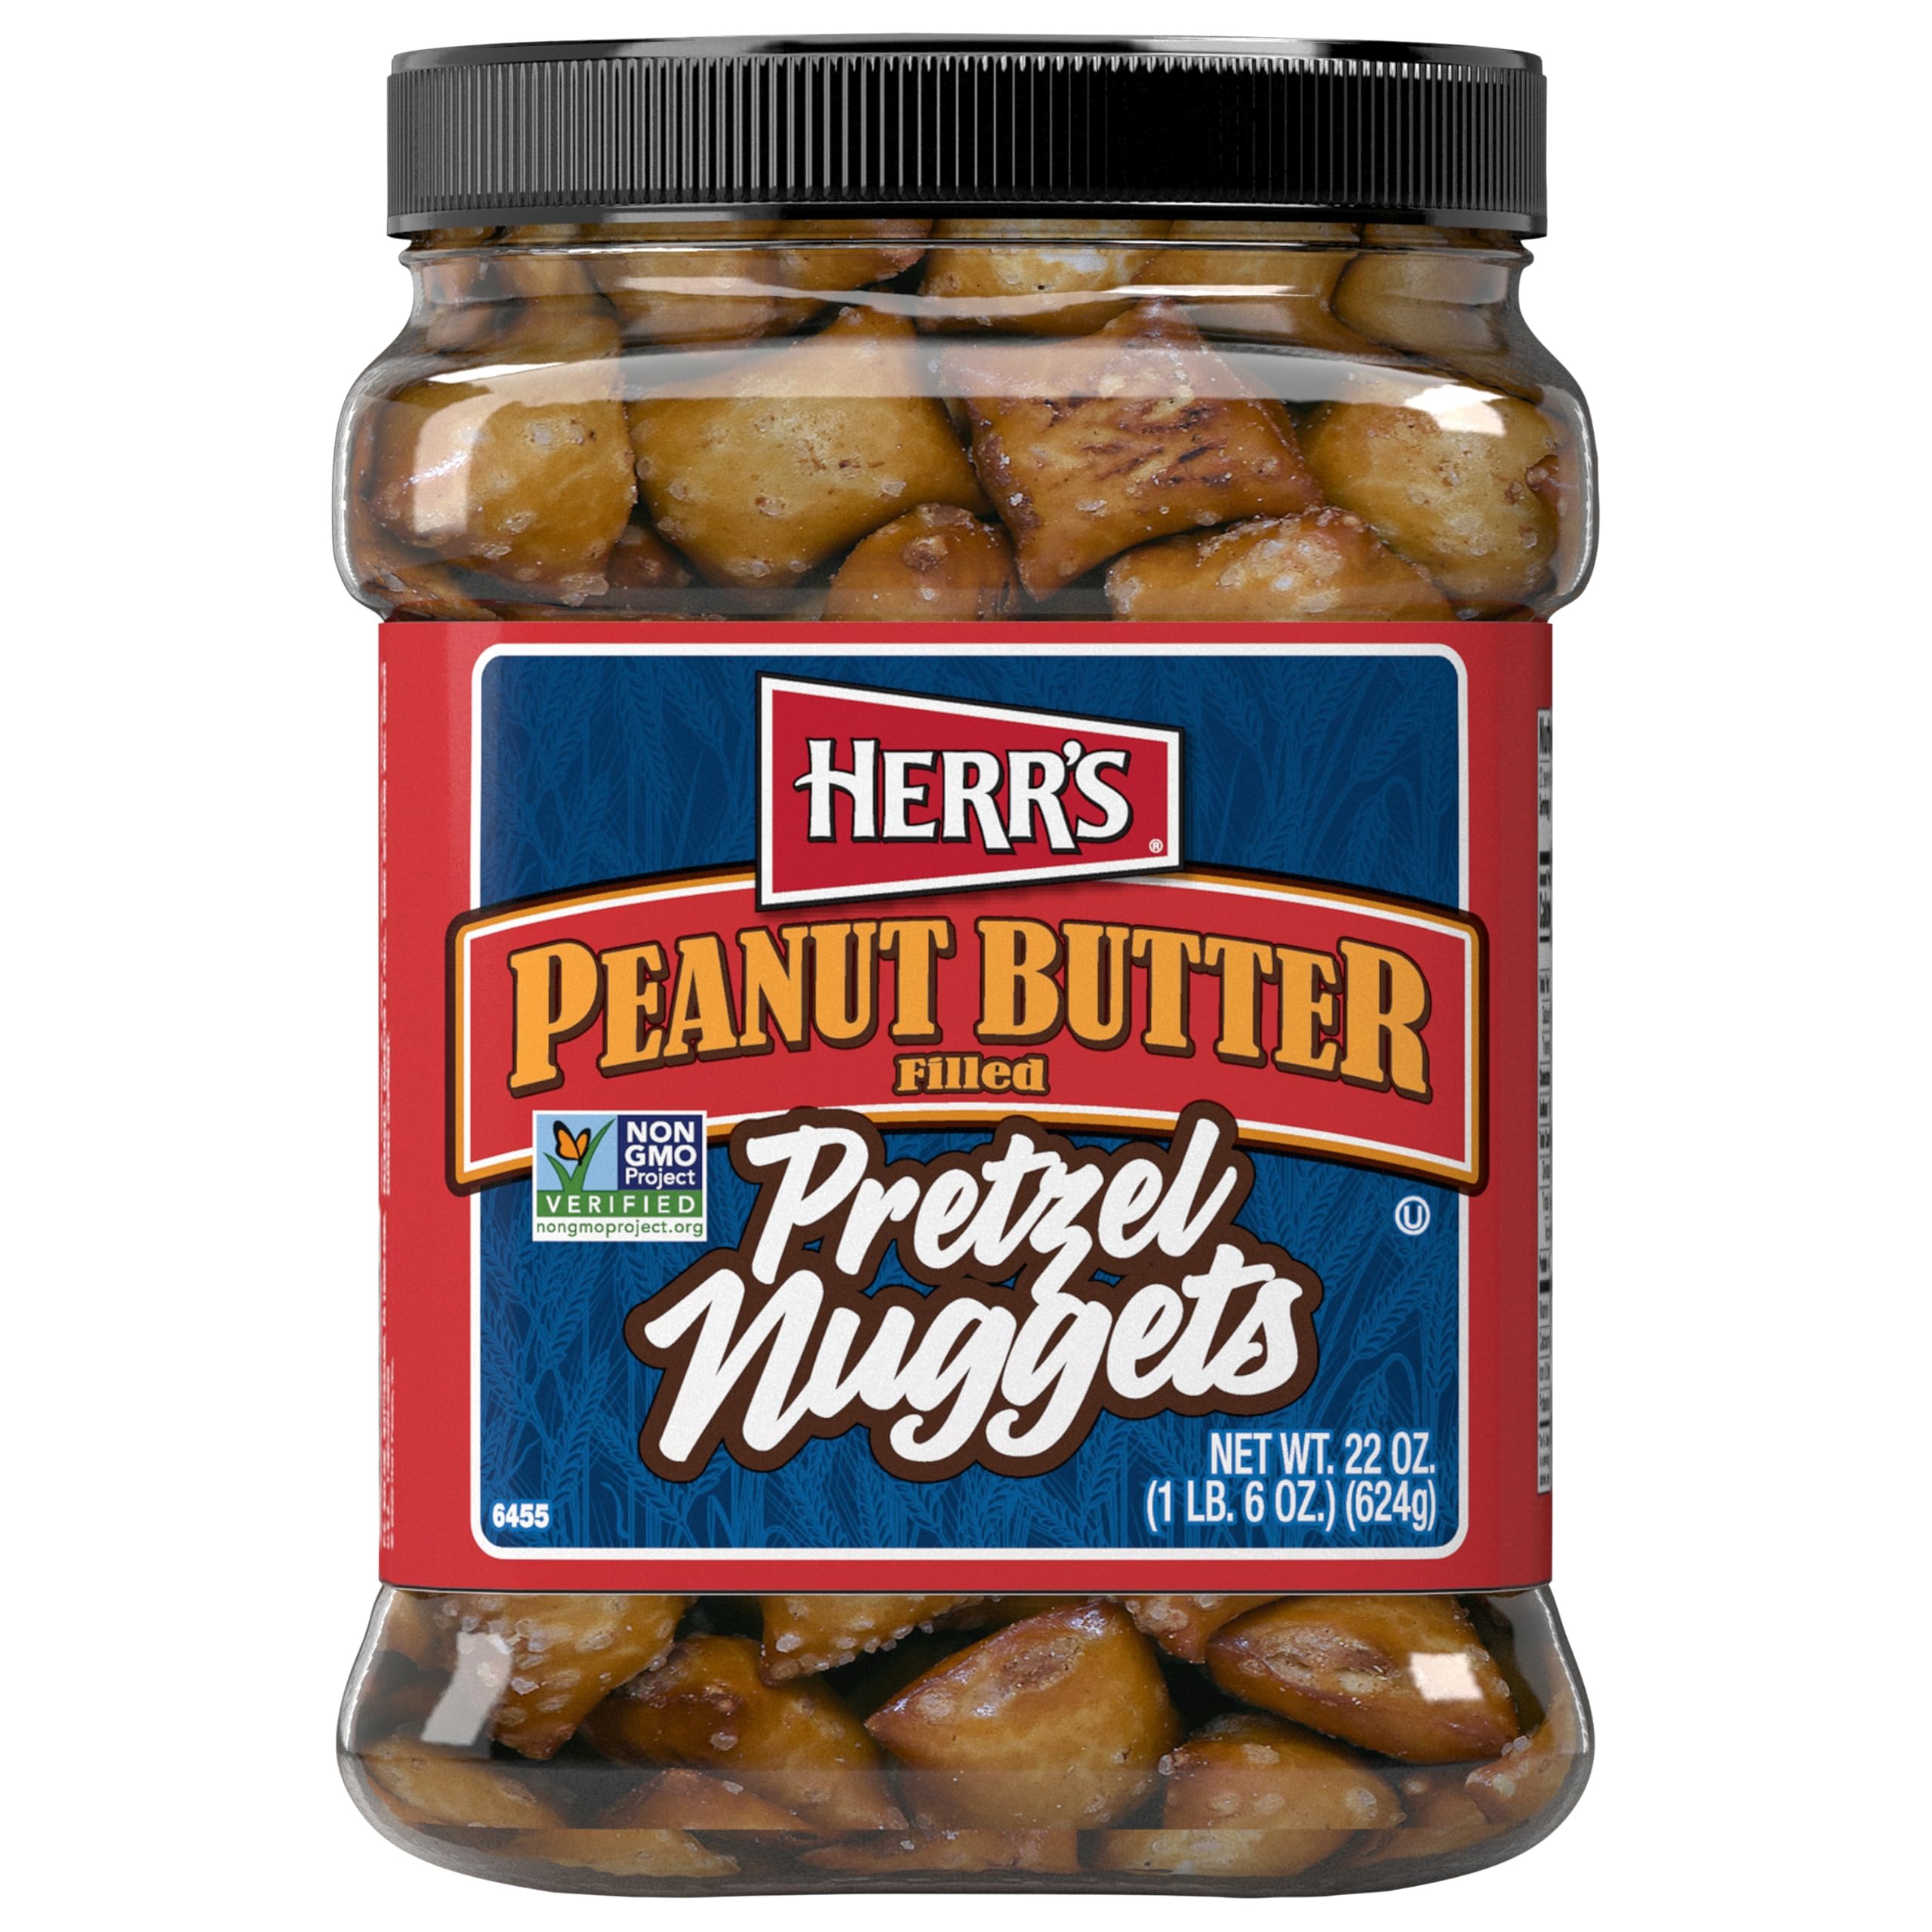
Item Name: Herrs, Peanut Butter Filled Pretzels Barrel, 22 Ounce
Product Description: Meatless Nuggets
Value: 22.0
Unit: Ounce

Price: 10.515